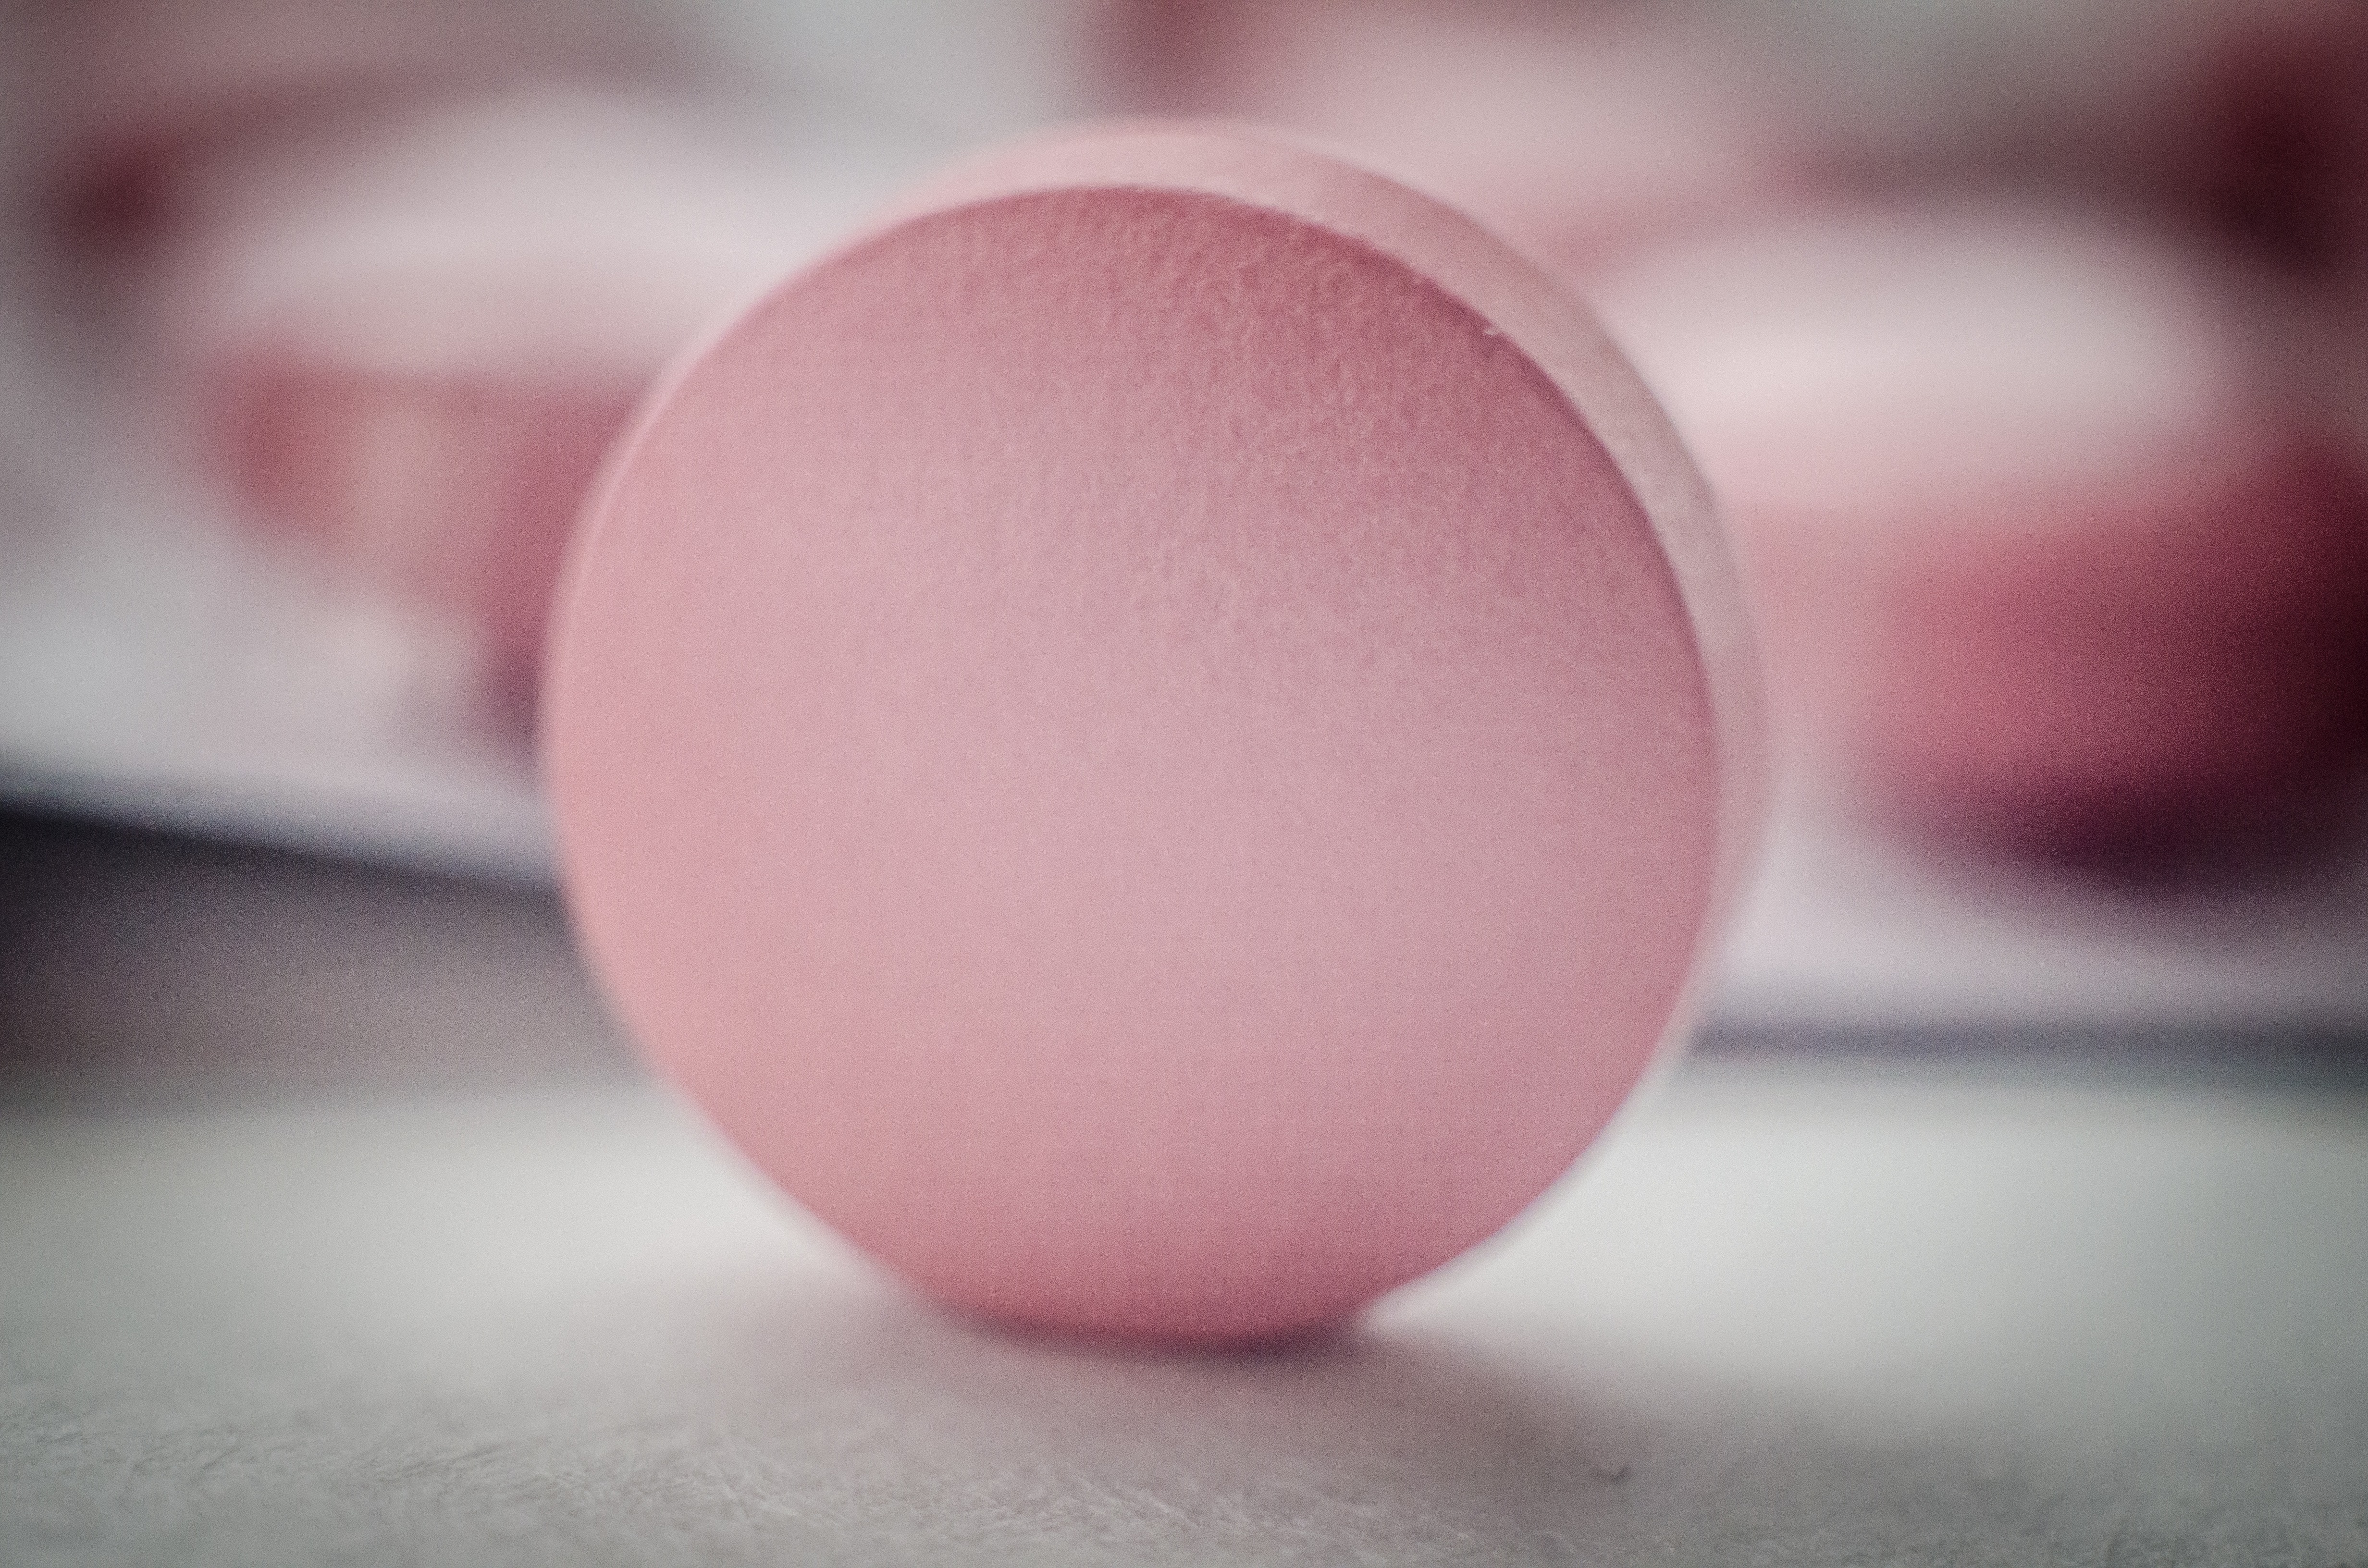
hand, white, photography, flower, petal, finger, food, red, color, pink, lip, egg, close up, human body, eye, skin, pharmacy, organ, shape, sweetness, tablets, medical, macro photography, medications, cure, treat yourself, get sick, the disease